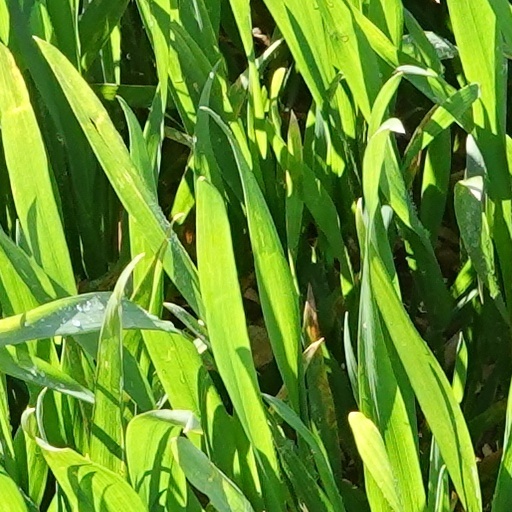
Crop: wheat